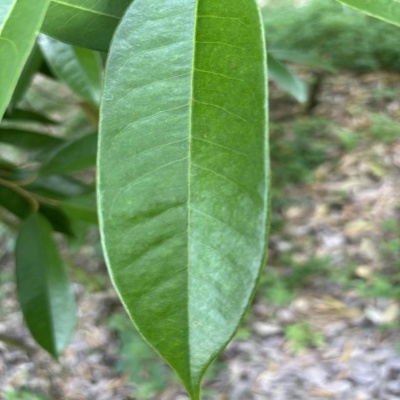
Label: Leaf_Healthy